Parry–Romberg syndrome

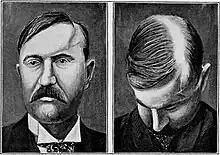
Hemifacial atrophy of the forehead and scalp, 1897

The disease was first described in 1825 by Caleb Hillier Parry (17551822), in a collection of his medical writings which were published posthumously by his son Charles Henry Parry (17791860). It was described a second time in 1846 by Moritz Heinrich Romberg (17951873) and Eduard Heinrich Henoch (18201910). German neurologist Albert Eulenburg (18401917) was the first to use the descriptive title "progressive hemifacial atrophy" in 1871.